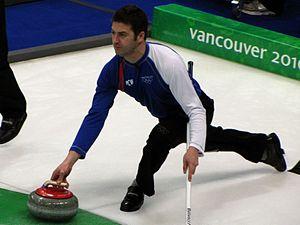
Curleur français Thomas Dufour aux Jeux Olympiques d'hiver de 2010 de Vancouver au Canada
La France participe aux Jeux olympiques d'hiver de 2010 à Vancouver au Canada du 12 au 28 février 2010. Il s'agit de sa vingt-et-unième participation à des Jeux d'hiver. La délégation française est représentée par 108 athlètes. Le porte-drapeau du pays est le biathlète Vincent Defrasne lors de la cérémonie d'ouverture et Sandrine Bailly, également une biathlète, lors de la cérémonie de clôture.